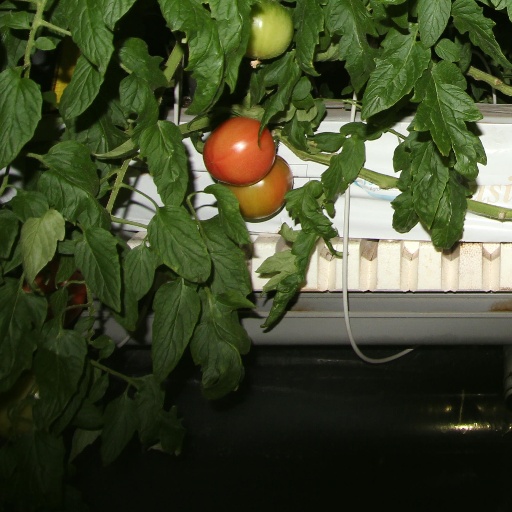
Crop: tomato